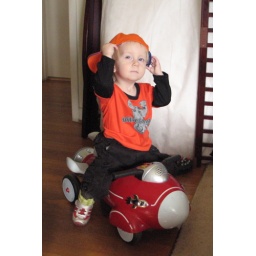
Bikestyles shirt from Uncle Brandon, hat from the Camden aquarium in NJ.